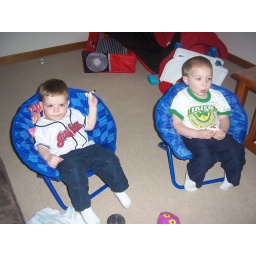
The boys enjoying lunch in the lounge chairs